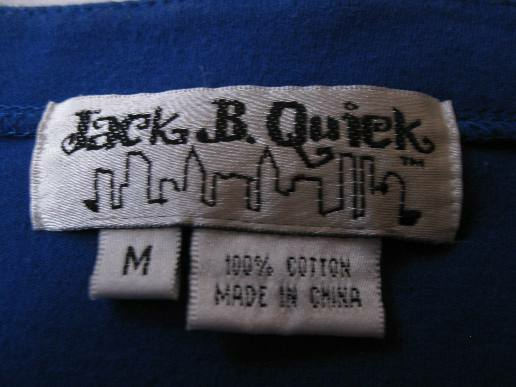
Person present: No